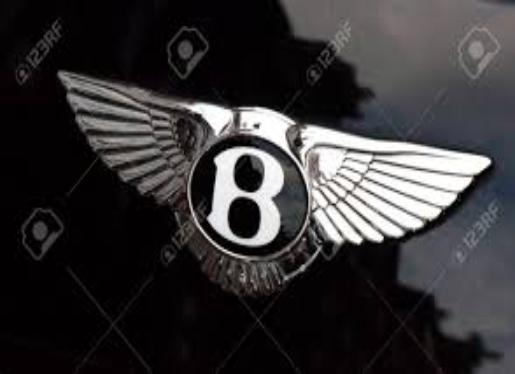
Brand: Bentley
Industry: Transportation